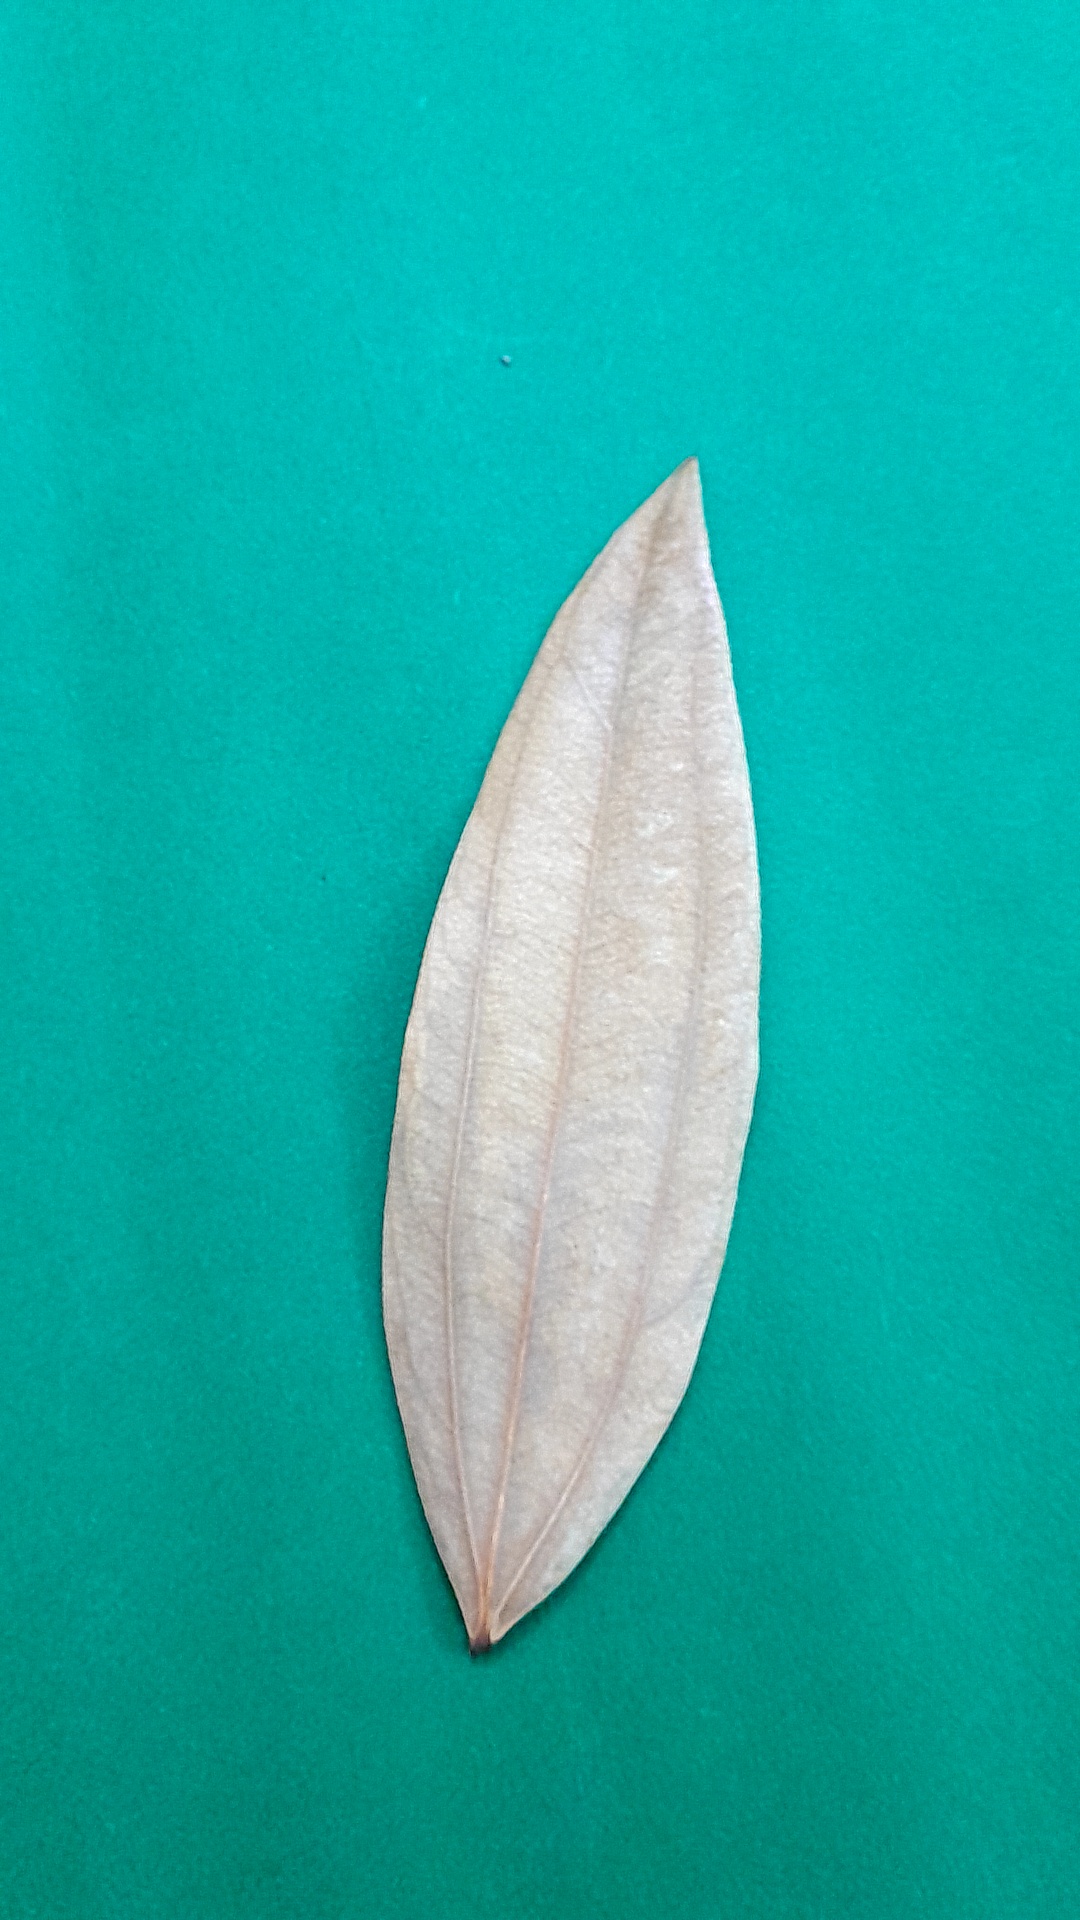
Label: Dry Leaf